Bayonne Bridge

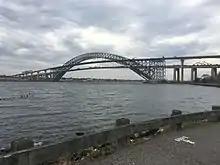
Late 2016 state, with both the old deck and new deck

The Port Authority believed that it was possible to build the new roadway without interrupting traffic flow between Staten Island and Bayonne. In July 2012, the Port Authority announced construction would begin in the middle of 2013, to be completed by 2017. In this timeline, removal of the existing roadway would be completed by late 2015, in time for the opening of the widened Panama Canal. The project would cost $1.7 billion and last five years.